Blue House (Hong Kong)

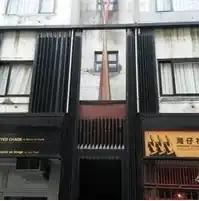
Wan Chai Visual Archive, a non-profit art space within the Blue House

The building is located on the corner of Stone Nullah Lane, King Sing Street and Hing Wan Street. Stone Nullah Street connects to Queen's Road East facing Old Wan Chai Market Building. 85 Stone Nullah Lane is the headquarters and community centre of St James Settlement (Hong Kong).